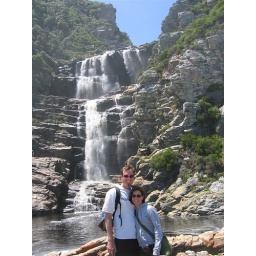
Waterfall on Otter Trail hike from Storms River Mouth. The water in rivers of Tsitsikamma forest is tea colored.